2011 Giro d'Italia, Stage 1 to Stage 11

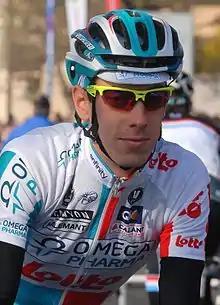
This stage was the first professional win for Bart De Clercq, a 24-year-old neo-pro.

Following the death of Wouter Weylandt, this stage was preceded by a minute's silence, and ridden as a procession in his memory. In keeping with convention, there was no competitive racing. Each of the 23 teams took to the front of the peloton for about 15 minutes, and members of his team , along with his friend and training mate Tyler Farrar, were allowed to finish first with their arms around each other. Race leader David Millar led the rest of the field across the line a few seconds later. No results for the stage were recorded, and it did not count towards the general classification or any of the points competitions. After the stage, instead of any podium presentations, the four jersey classification leaders (Millar, Alessandro Petacchi, Gianluca Brambilla, and Jan Bakelants) appeared on stage with the Leopard Trek team to lead another moment of silence. Subsequently, Farrar and the remaining squad all decided to leave the race.